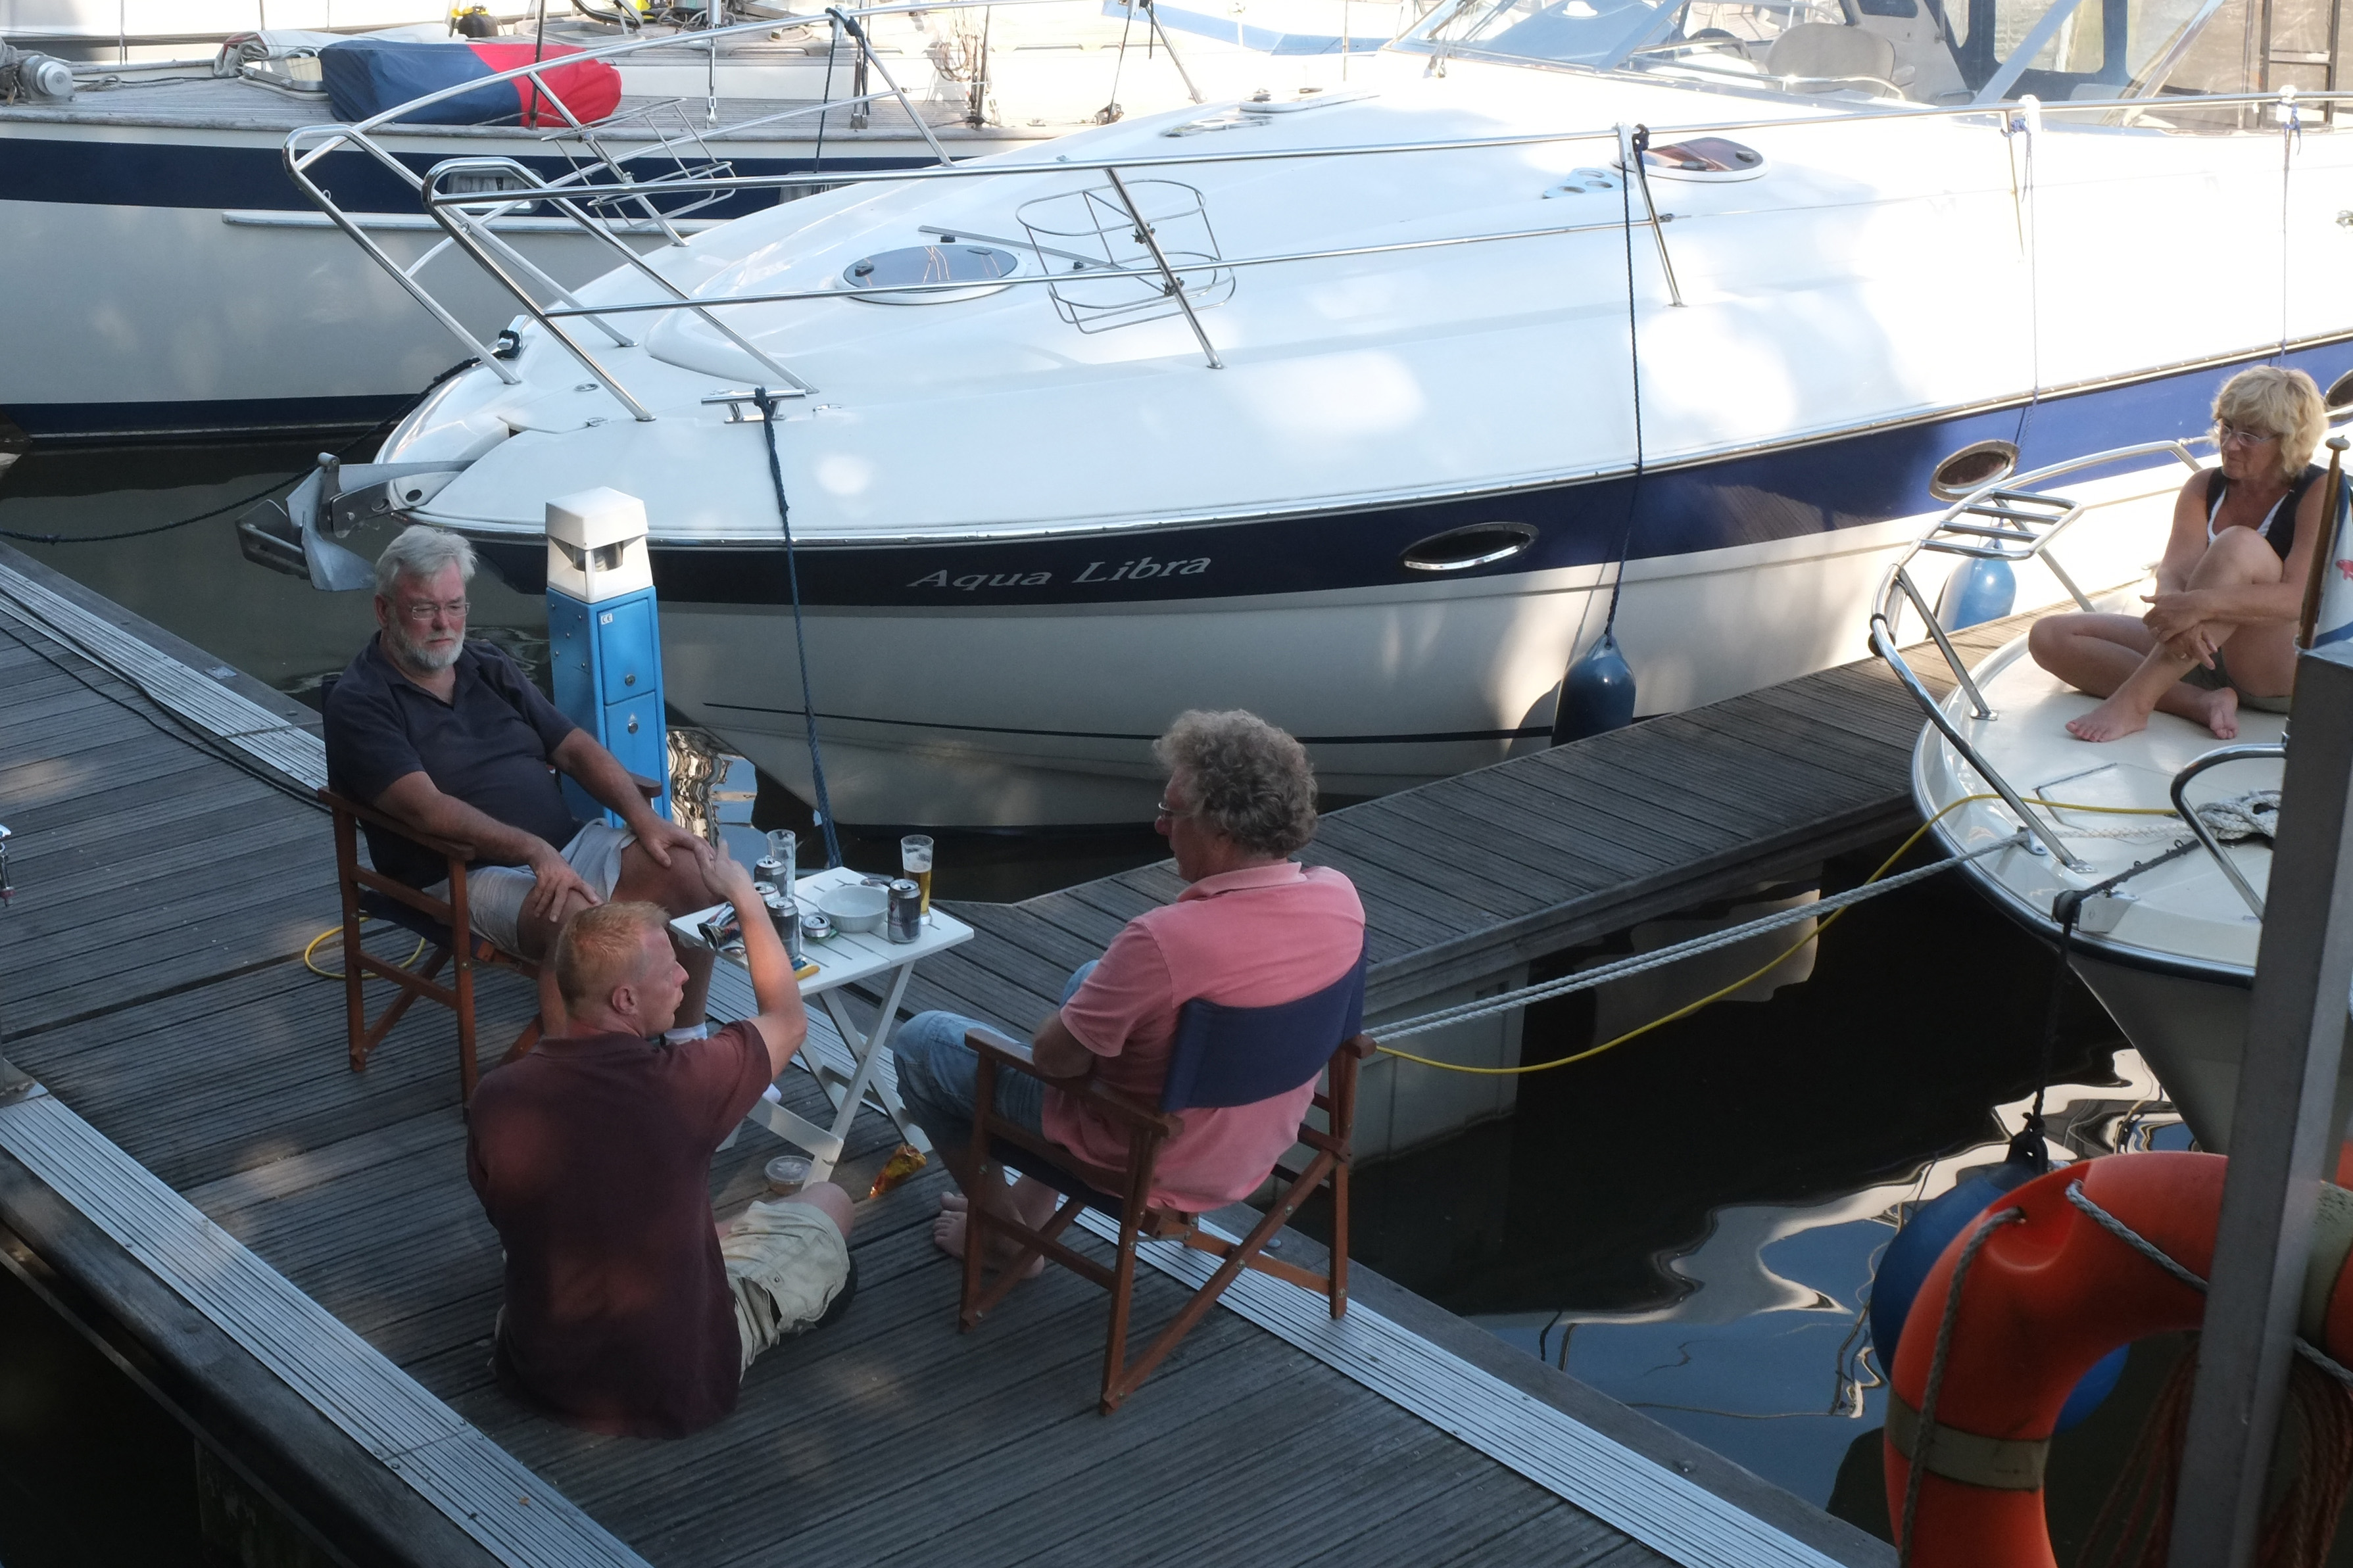
boat, street, urban, travel, fujifilm, vehicle, yacht, sailboat, netherlands, fuji, watercraft, dordrecht, fujix, fujixe1, passenger ship